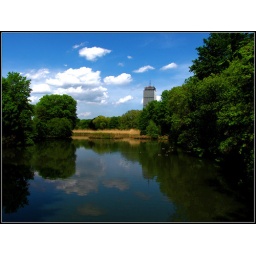
Taken standing on a bridge over the Muddy River.Back Bay FensBoston, MassachusettsMay 15, 2009